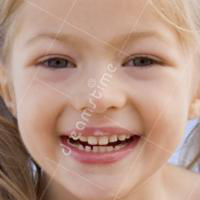
Age group: age 01-10